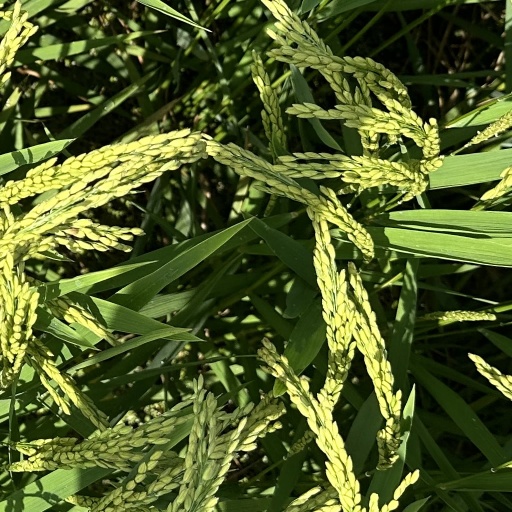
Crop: rice